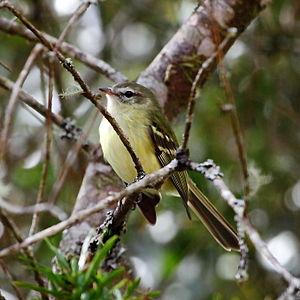
Le parc national d'Iguazú est un parc national d'Argentine, et s'étend sur plus de 67 620 hectares. Il se trouve à l'extrémité nord-est du pays, au nord de la province de Misiones.